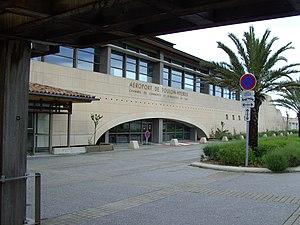
La métropole Toulon Provence Méditerranée est une intercommunalité française de type métropole constituée autour de la ville de Toulon, située dans le département du Var et la région Provence-Alpes-Côte d'Azur. Créée le 19 décembre 2001, elle prend d’abord le nom de communauté d'agglomération Toulon Provence Méditerranée avant que la loi de modernisation de l'action publique territoriale et d'affirmation des métropoles ne la transforme en la métropole Toulon Provence Méditerranée à compter du 1ᵉʳ janvier 2018.